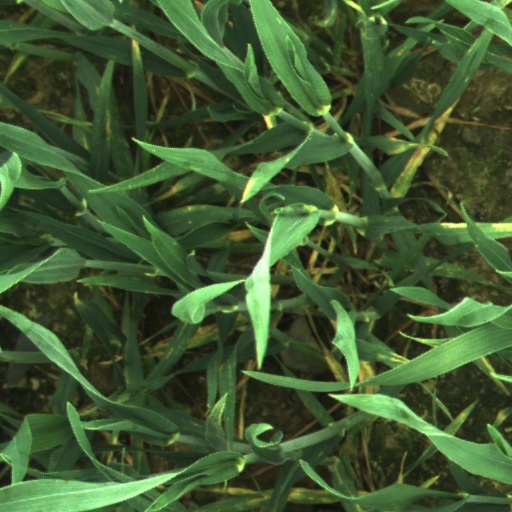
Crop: wheat